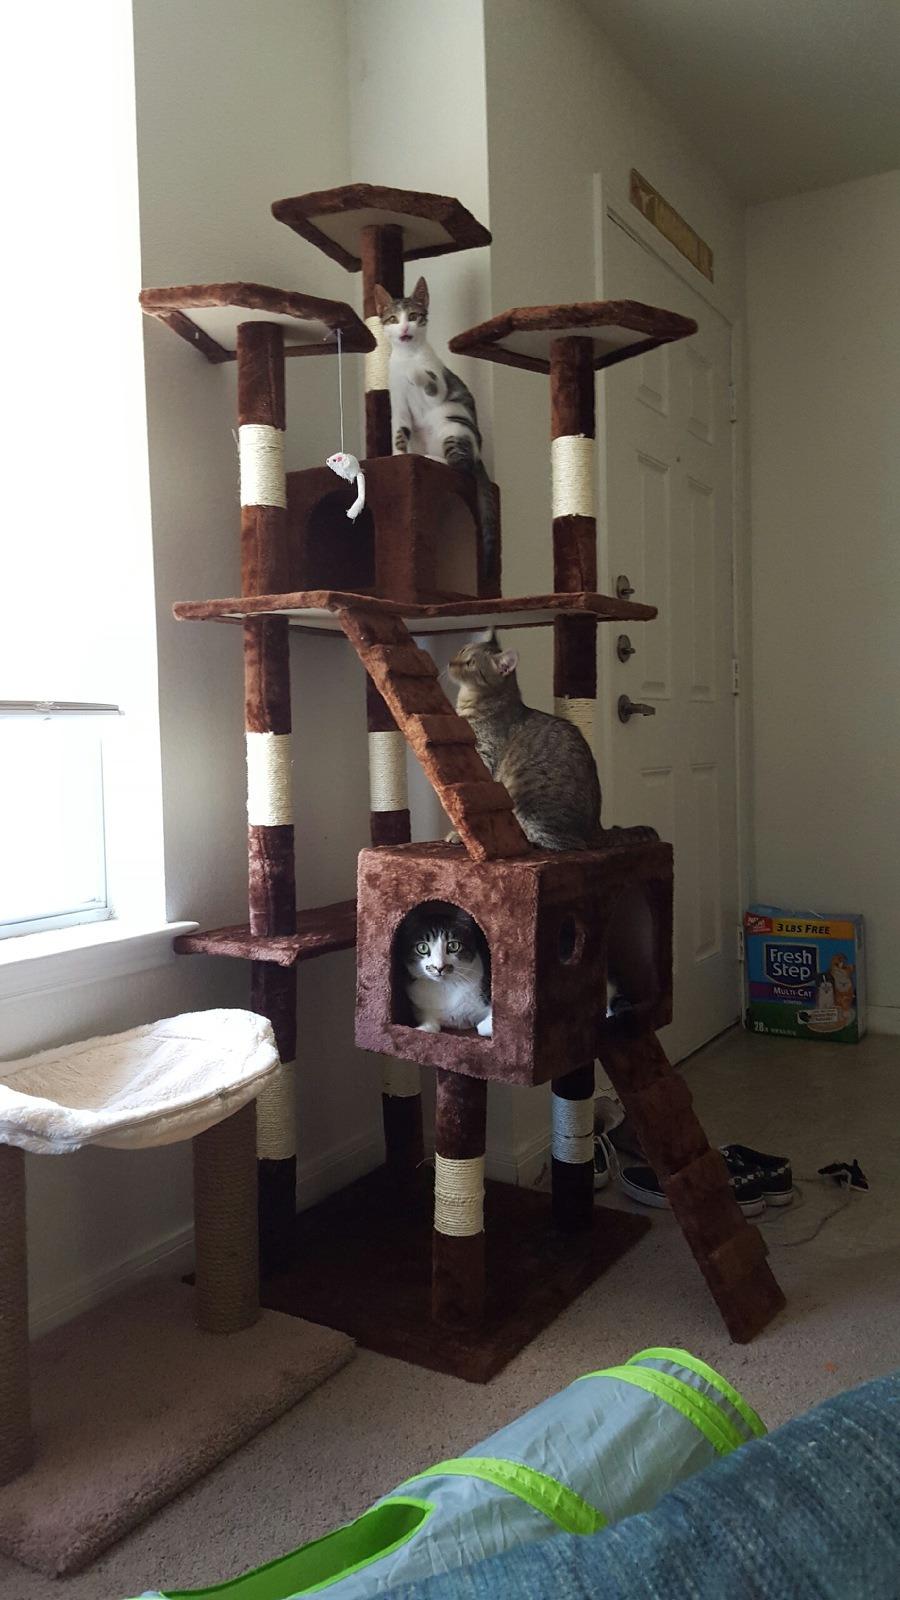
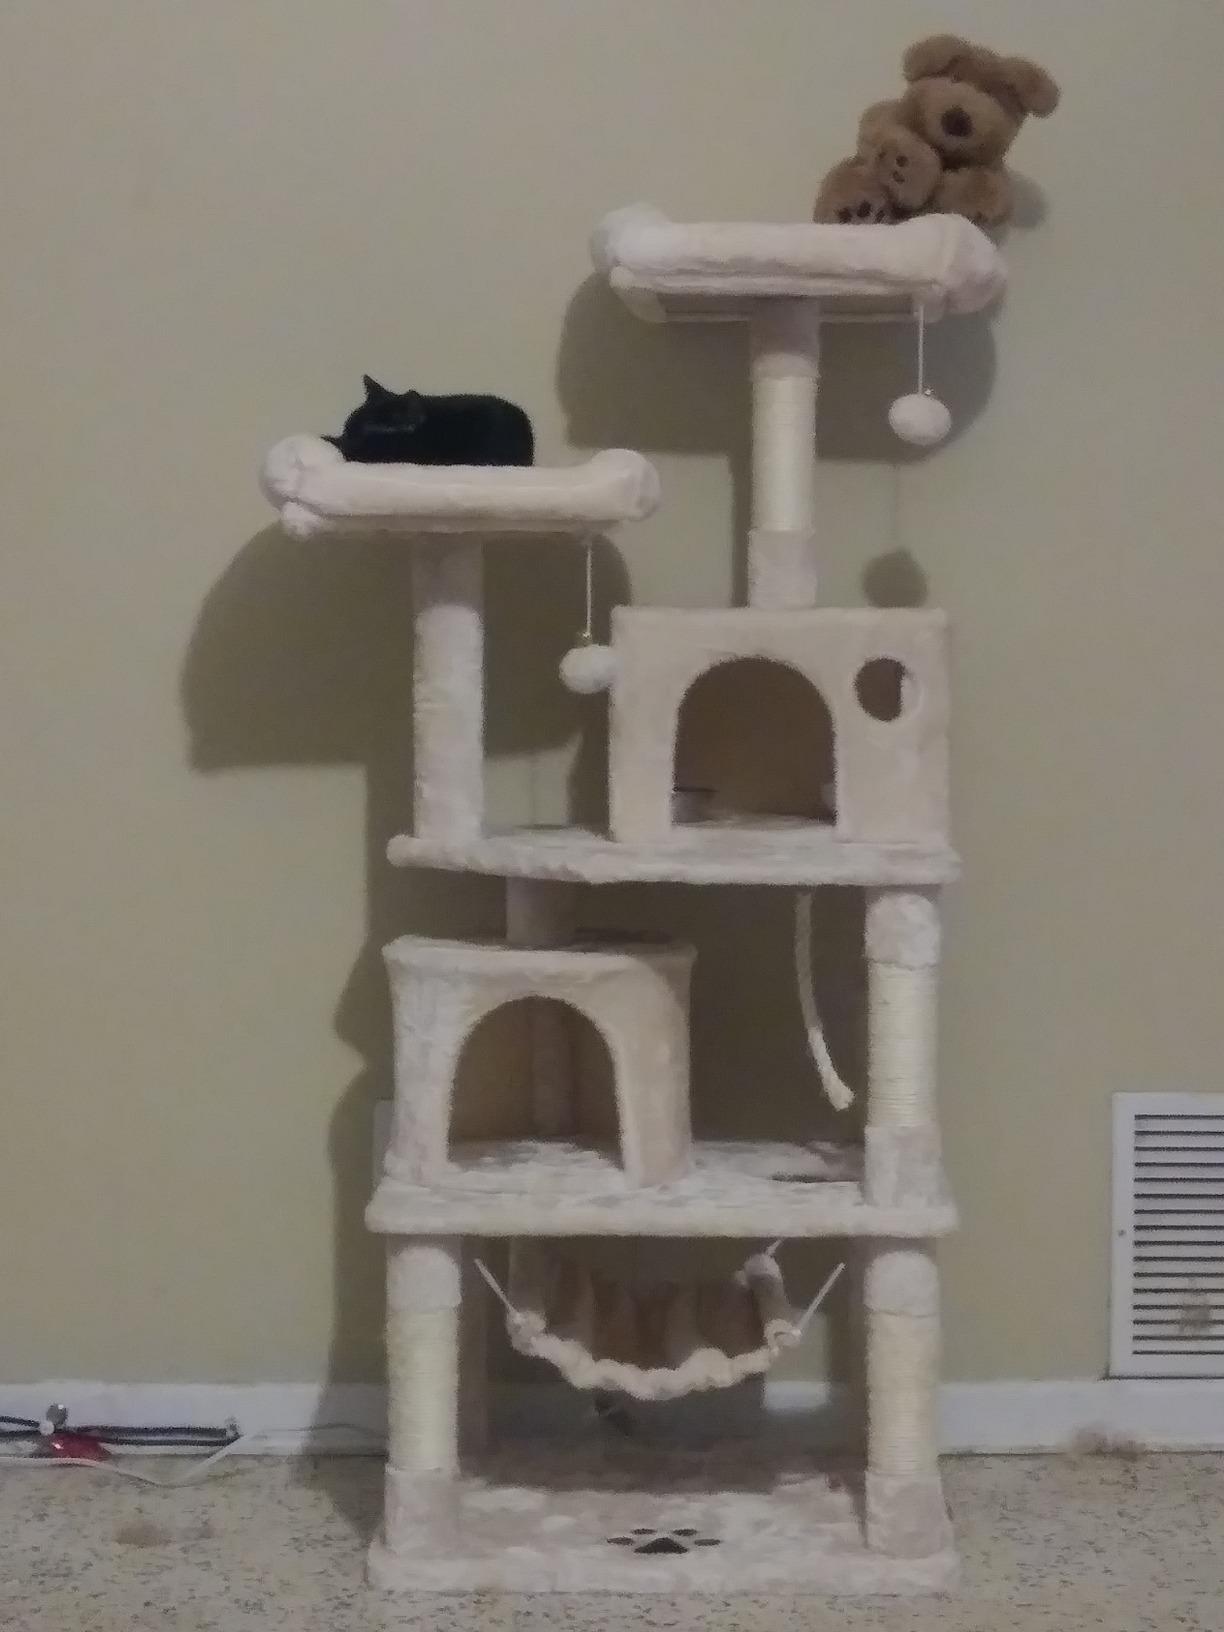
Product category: items_cat tree
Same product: no